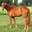
Label: horse